Robert Mattson (businessman)

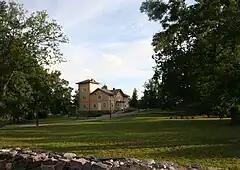
Nordsjö Manor.

Mattson started estate investment in Helsinki in the early 20th century. He owned Königstedt Manor during 1902–1907. Following to the death of his wife Amanda in 1915, Mattson moved permanently to Helsinki. He obtained several real properties and empty lots in Helsinki, most significant being Nordsjö Manor which he bought in 1916.